Z flag

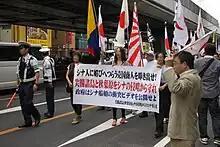
Members of "Shuken Kaifuku wo Mezasu Kai" bearing the Z flag and the Rising Sun flag

During Project Z, the development of the Nissan Z-car which broke open the American market for Japanese automobile exports, project leader Yutaka Katayama used the Z flag as an inspirational symbol. During the strong yen crisis, the Nagasaki yards of Oshima Shipbuilding flew the Z flag to inspire the workers. The logo of the Japanese multinational corporation Zuken is partly based on the Z flag.